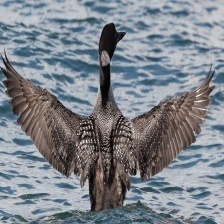
Species: COMMON LOON
Scientific name: GAVIA IMMER